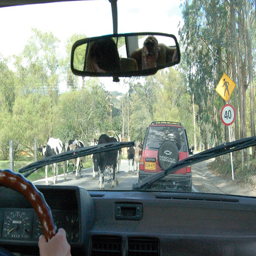
cars driving in one direction and cows coming toward them
Dashboard with cars and cattle on the street next to trees.
some cows can be seen through the windshield
A herd of cows is walking in the street near cars.
Cattle  walking on roadway with vehicles traveling nearby.